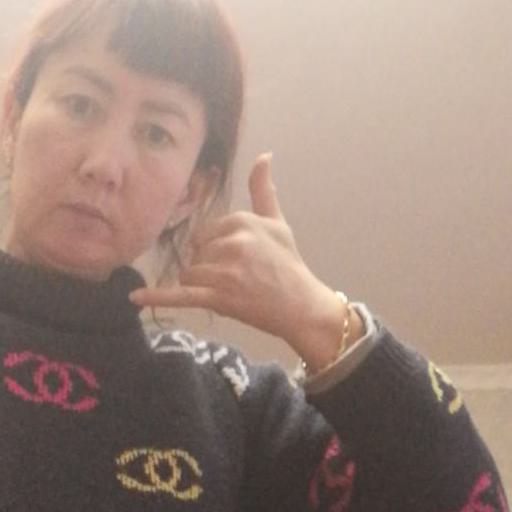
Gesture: call